Closing credits

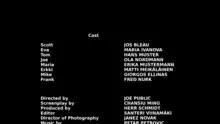
Example of closing credits

Closing credits, aka end credits or end titles, are a list of the cast and crew of a particular motion picture, television show, or video game. While opening credits appear at the beginning of a work, closing credits appear close to or at the very end of a work. A full set of credits can include not only the cast and crew, but also production sponsors, distribution companies, works of music licensed or written for the work, various legal disclaimers, such as copyright, and more.